Villnachern

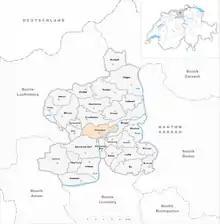
Villnachern

Villnachern is a municipality in the district of Brugg in the canton of Aargau in Switzerland.